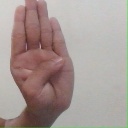
अक्षर: ब